Caudron C.161

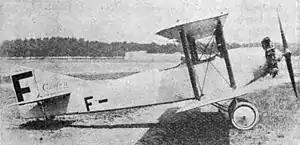
Caudron C.168

The Caudron C.161 was a lightweight French two-seat biplane designed by Caudron for sport or flight training use. A conventional biplane with a square fuselage powered by a Salmson radial engine. It had two cockpits in tandem with dual controls in both, when not used as a trainer the controls could be removed from the rear cockpit. A variant, the C.168, with a more powerful Anzani radial engine was also available.